Charlton Rauch House

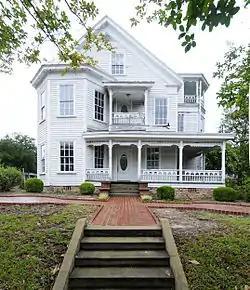
Charlton Rauch House, August 2012

Charlton Rauch House is a historic home located at Lexington, Lexington County, South Carolina. It was built in 1886, and is a -story, frame vernacular Queen Anne style house with an irregular plan and a gable roof. It is sheathed in weatherboard and has a one-story rear wing. the front façade features a one-story, hip roofed porch with a second-story, shed-roofed porch; a two-story polygonal bay; and a hip-roofed, three-story, projecting polygonal bay. Its owner Charlton Rauch operated a livery stable and was a cotton buyer and dealer in general merchandise.